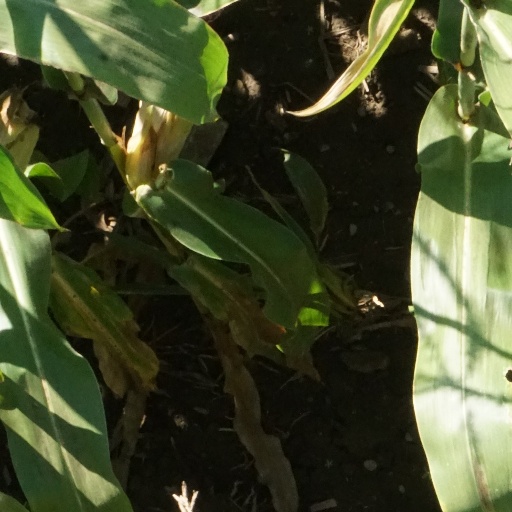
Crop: maize; corn